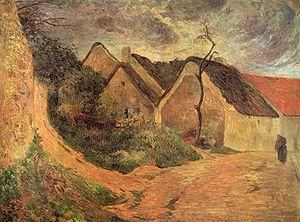
Osny [oni] est une commune du Val-d'Oise, région Île-de-France, située sur la Viosne et un autre bras de celle-ci nommé la Couleuvre. Ses habitants se nomment les Osnyssois et Osnyssoises. Malgré son urbanisation récente relativement rapide, il existe encore aujourd'hui de très vastes champs sur le territoire de la commune.